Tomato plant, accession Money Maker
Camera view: tilt-top (135 deg); turntable rotation: 330 degrees
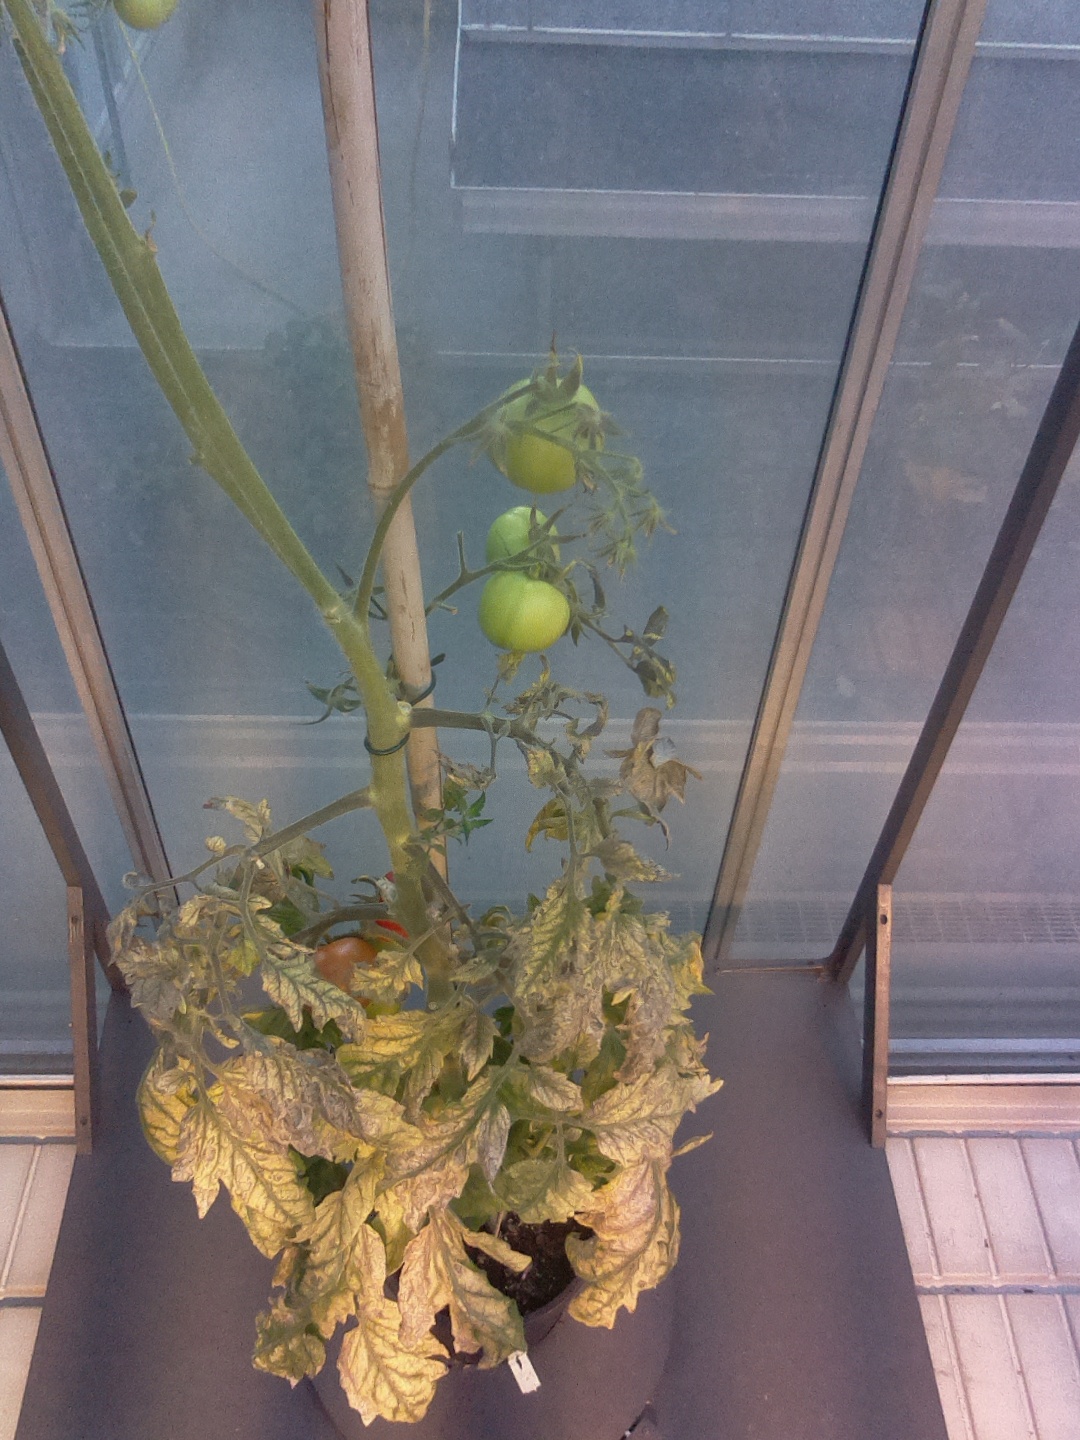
BBCH growth stage 81: 10%-20% of fruits show typical fully ripe color